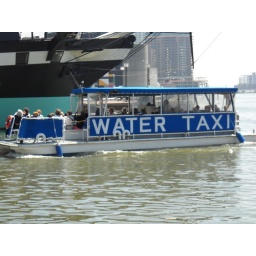
these water taxi boats run in the harbor